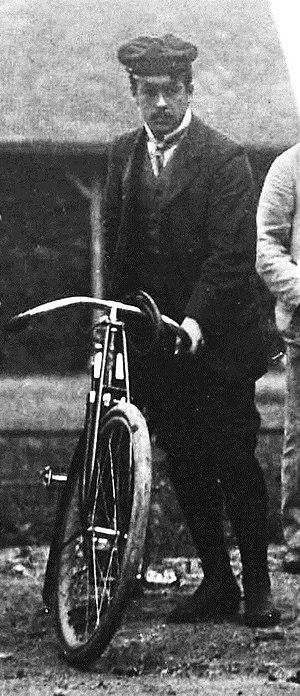
[Collection Jules Beau. Photographie sportive]
Joseph Collomb, né le 7 février 1867 à Belmont, dans l'Ain, et mort le 24 février 1908 à Lyon par suicide, est un pilote automobile français de courses de côtes essentiellement, mais aussi sur circuits.
La Course de côte de Château-Thierry était une compétition automobile disputée non loin de Reims, au début de l'automne jusqu'en 1908, puis en avril à partir de 1924, ce jusqu'à sa disparition.